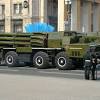
Label: Self Propelled Artillery